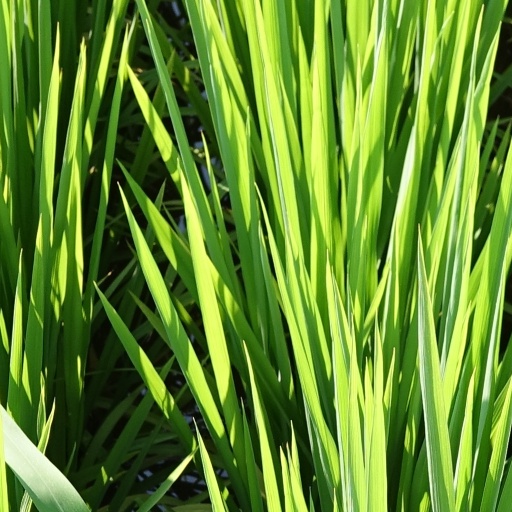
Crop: rice